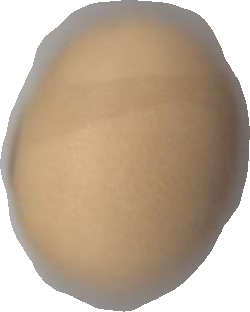
Variety: Grobogan